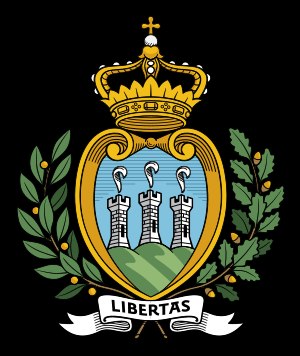
Consiglio Grande e Generale
San Marinos rigssvåben
Consiglio Grande e Generale er parlamentet i San Marino. Det har 60 medlemmer, valgt for 5 år ad gangen.